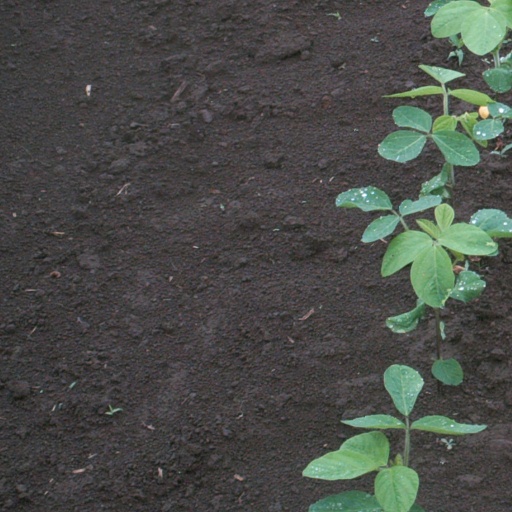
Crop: soybean